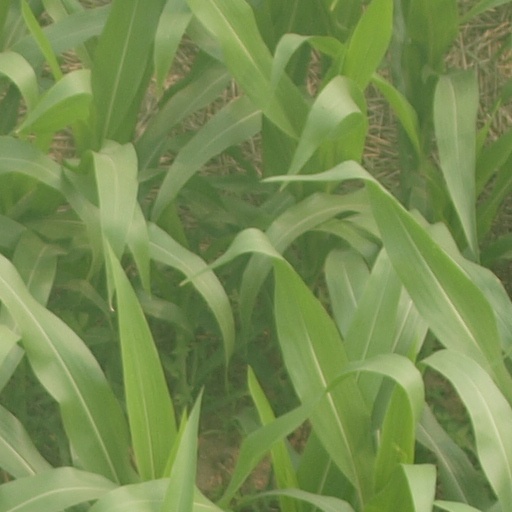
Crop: maize; corn